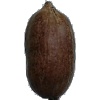
Label: Nut Pecan 1